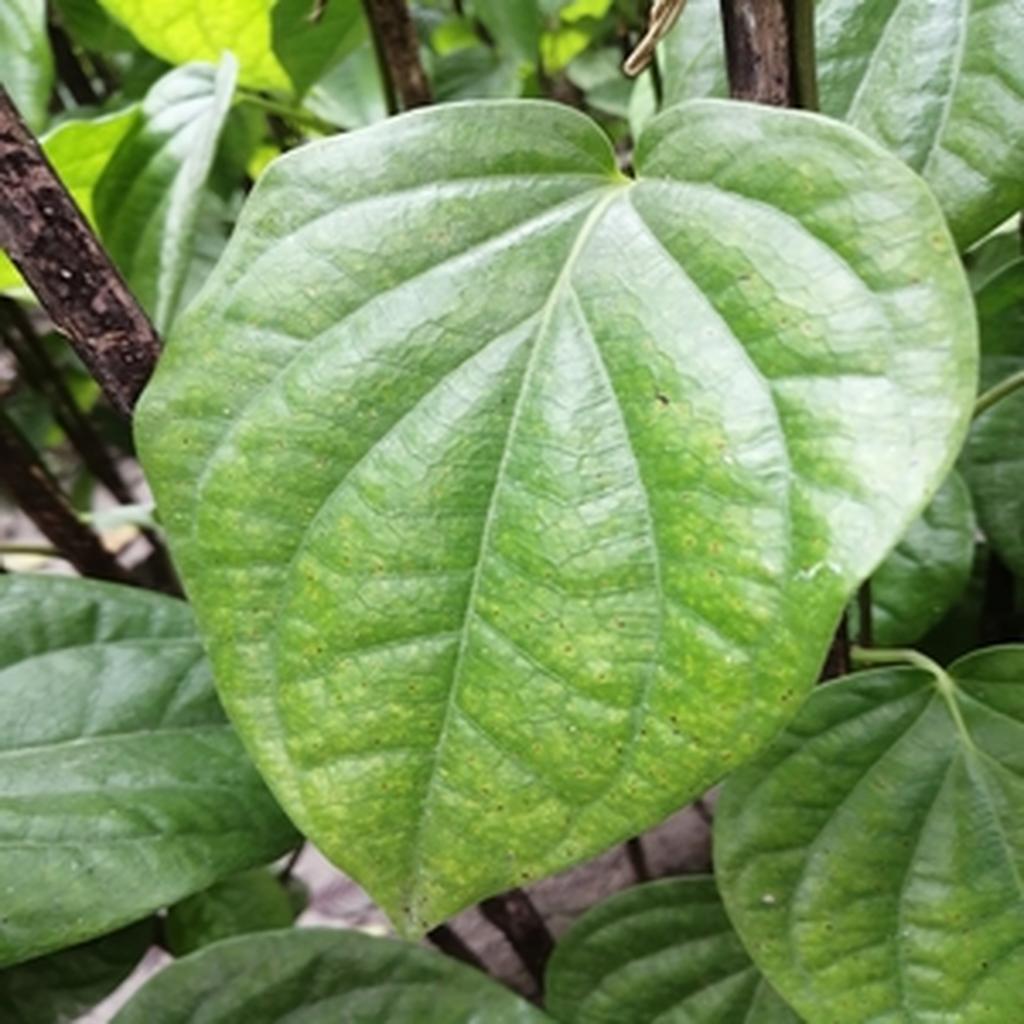
Label: Leaf_Spot